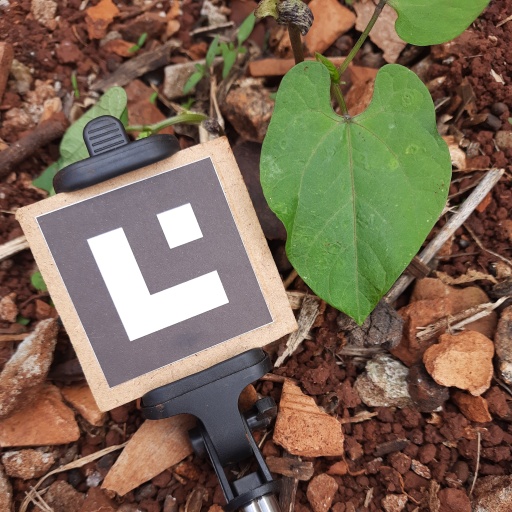
Observations: wavy surface, no eating holes, under shade